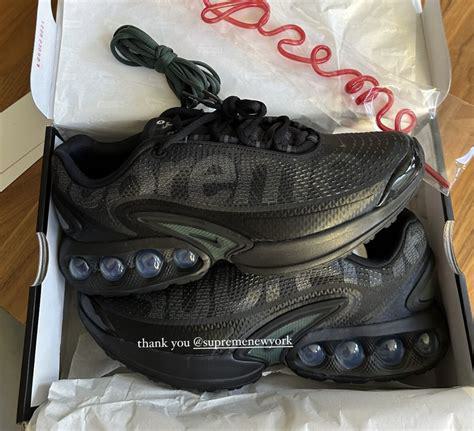
Brand: Nike
Model: Air Max DN